Mitch Daniels

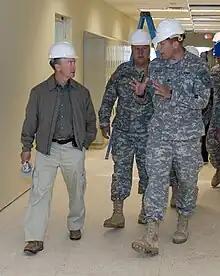
Mitch Daniels (left) talking to members of the Indiana National Guard.

In 1983, when Lugar was elected chairman of the National Republican Senatorial Committee, Daniels was appointed its executive director. Serving in that position (1983–84), he played a major role in keeping the GOP in control of the Senate. Daniels was also manager of three successful re-election campaigns for Lugar.